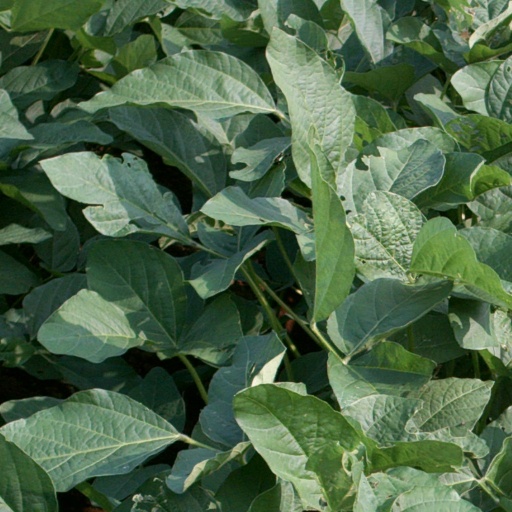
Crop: soybean